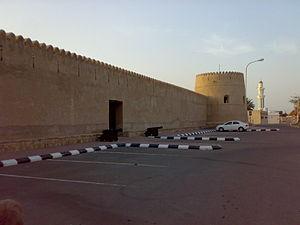
Shinas est une ville côtière du Sultanat d'Oman située dans la région Al Batinah, au Nord du pays, à proximité de la frontière avec les Émirats arabes unis.